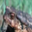
Label: frog